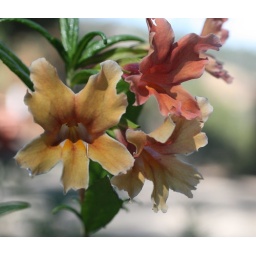
monkey flower - 3 in 1